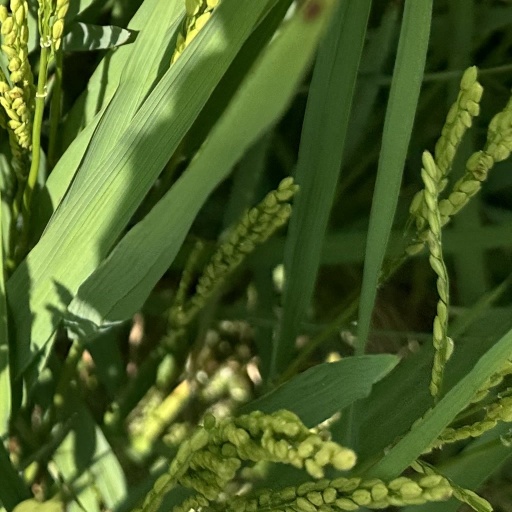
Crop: rice